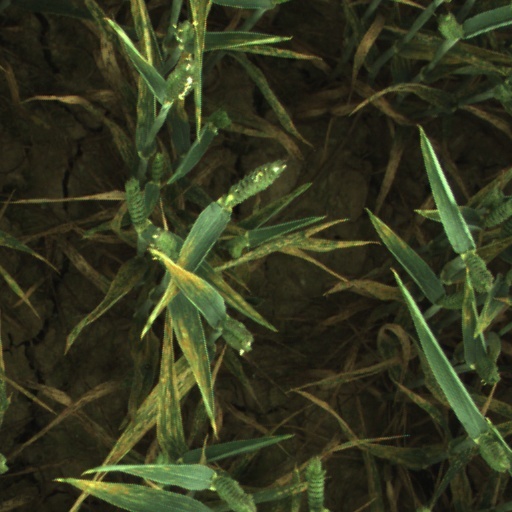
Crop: wheat